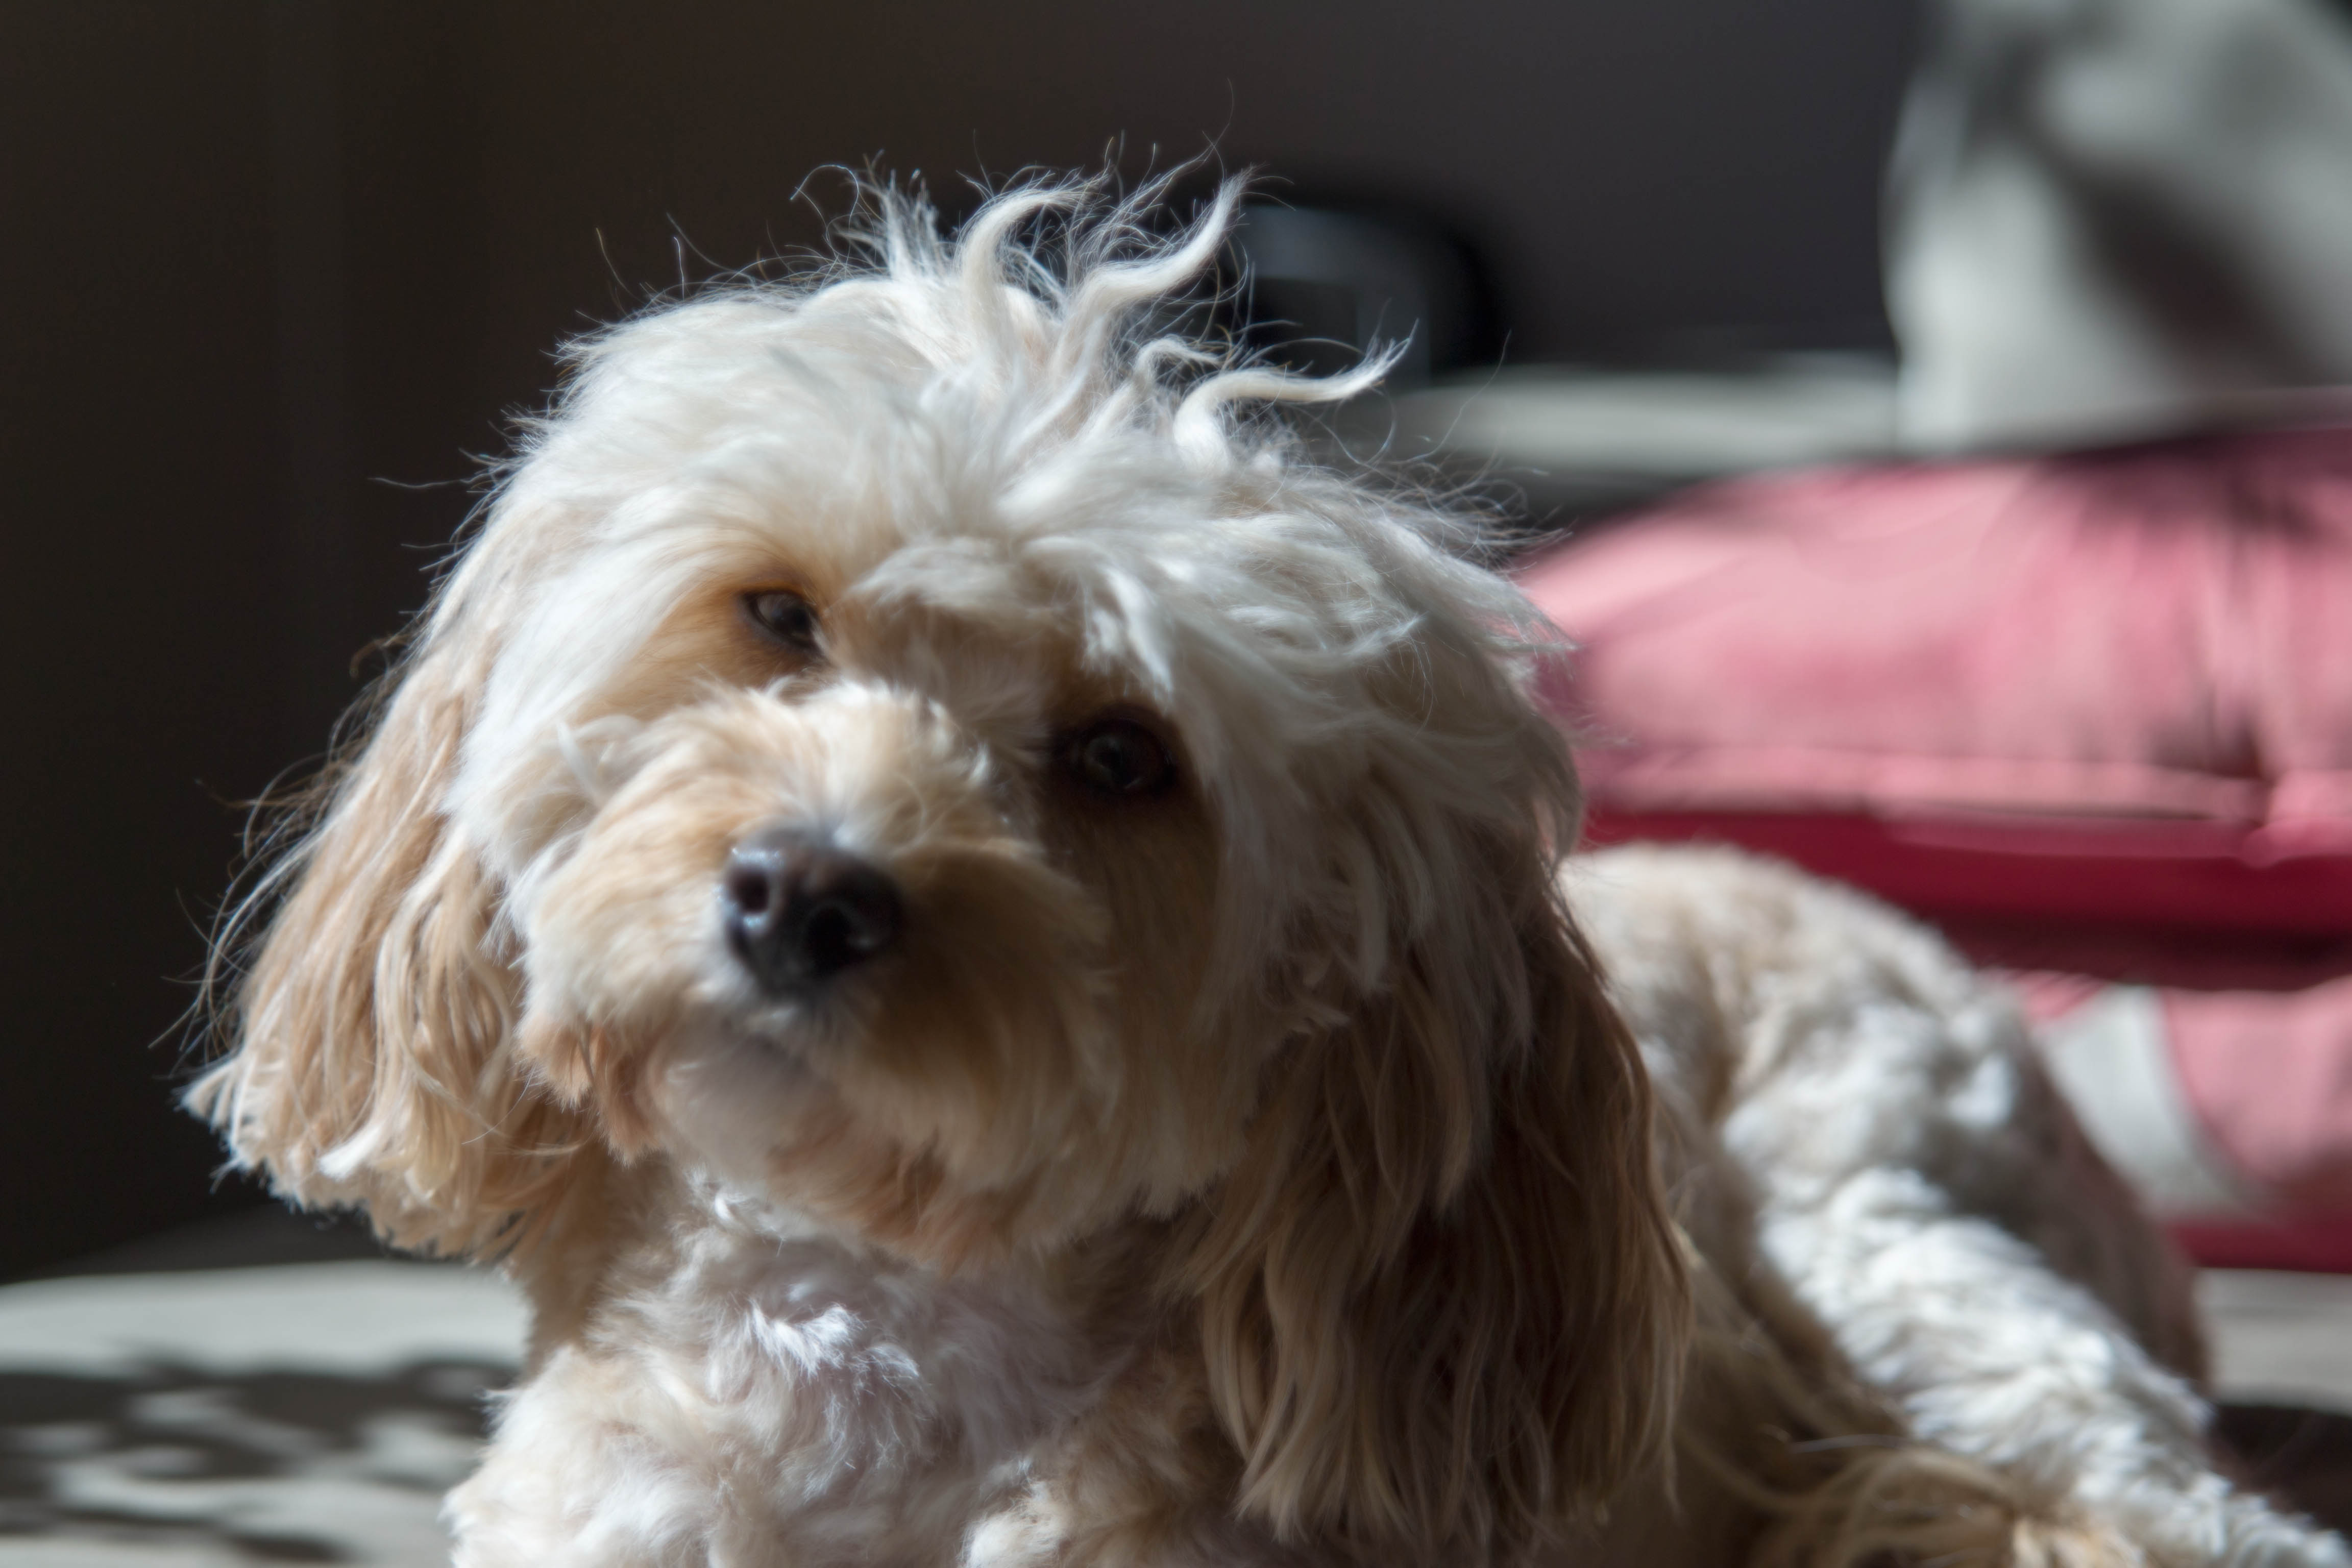
puppy, dog, mammal, vertebrate, dog breed, bella, cavoodle, cavapoo, miniature poodle, goldendoodle, cockapoo, toy poodle, havanese, dog like mammal, carnivoran, schnoodle, dandie dinmont terrier, dog crossbreeds, cavachon, bolonka, poodle crossbreed